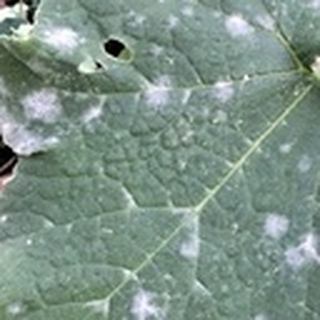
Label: cotton_powdery_mildew